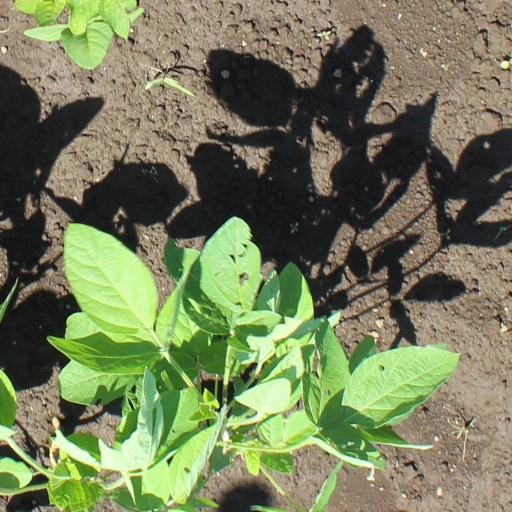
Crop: soybean